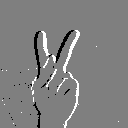
ASL letter: k